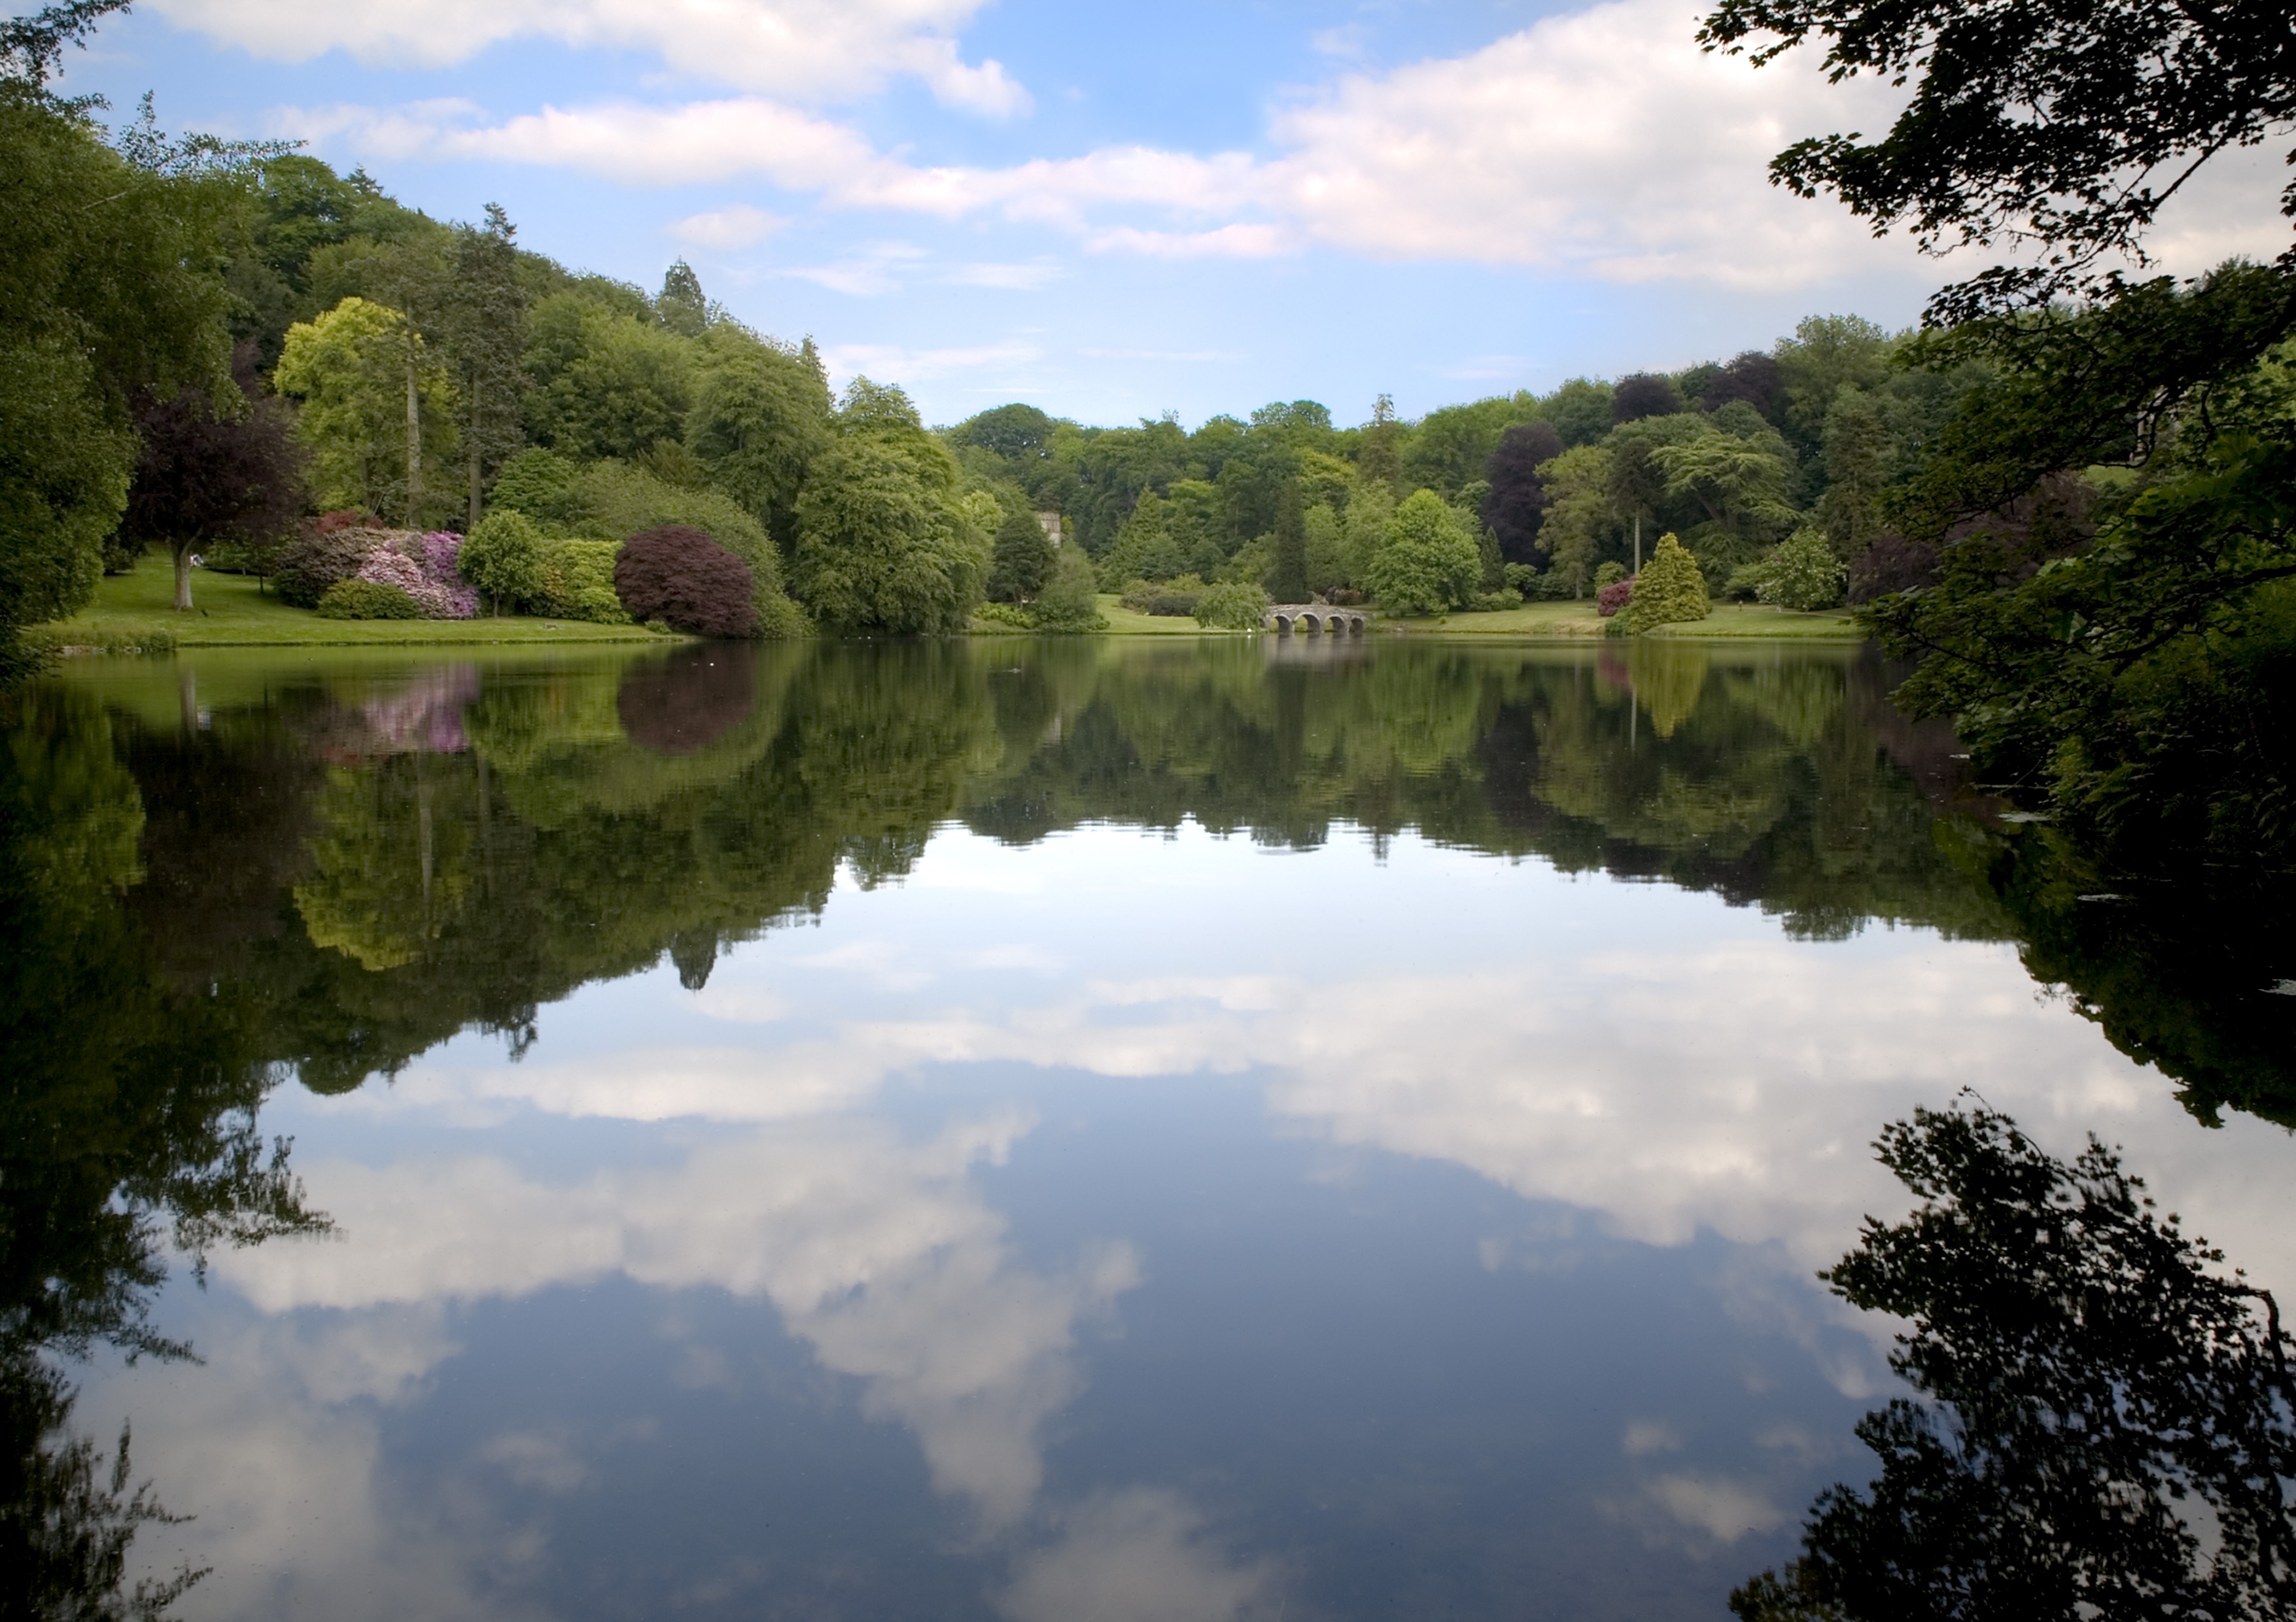
landscape, tree, water, nature, lake, river, pond, reflection, reservoir, waterway, body of water, reflections, loch, stourhead lake, landscaped gardens